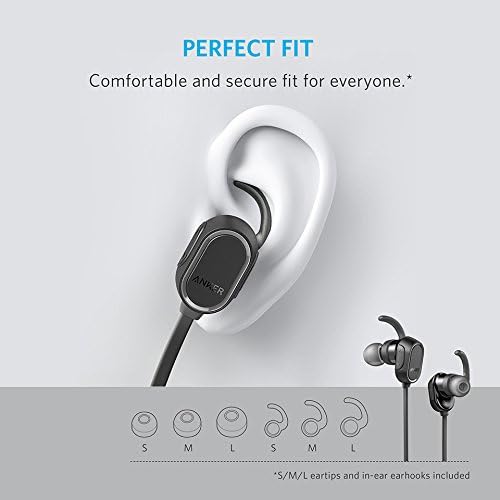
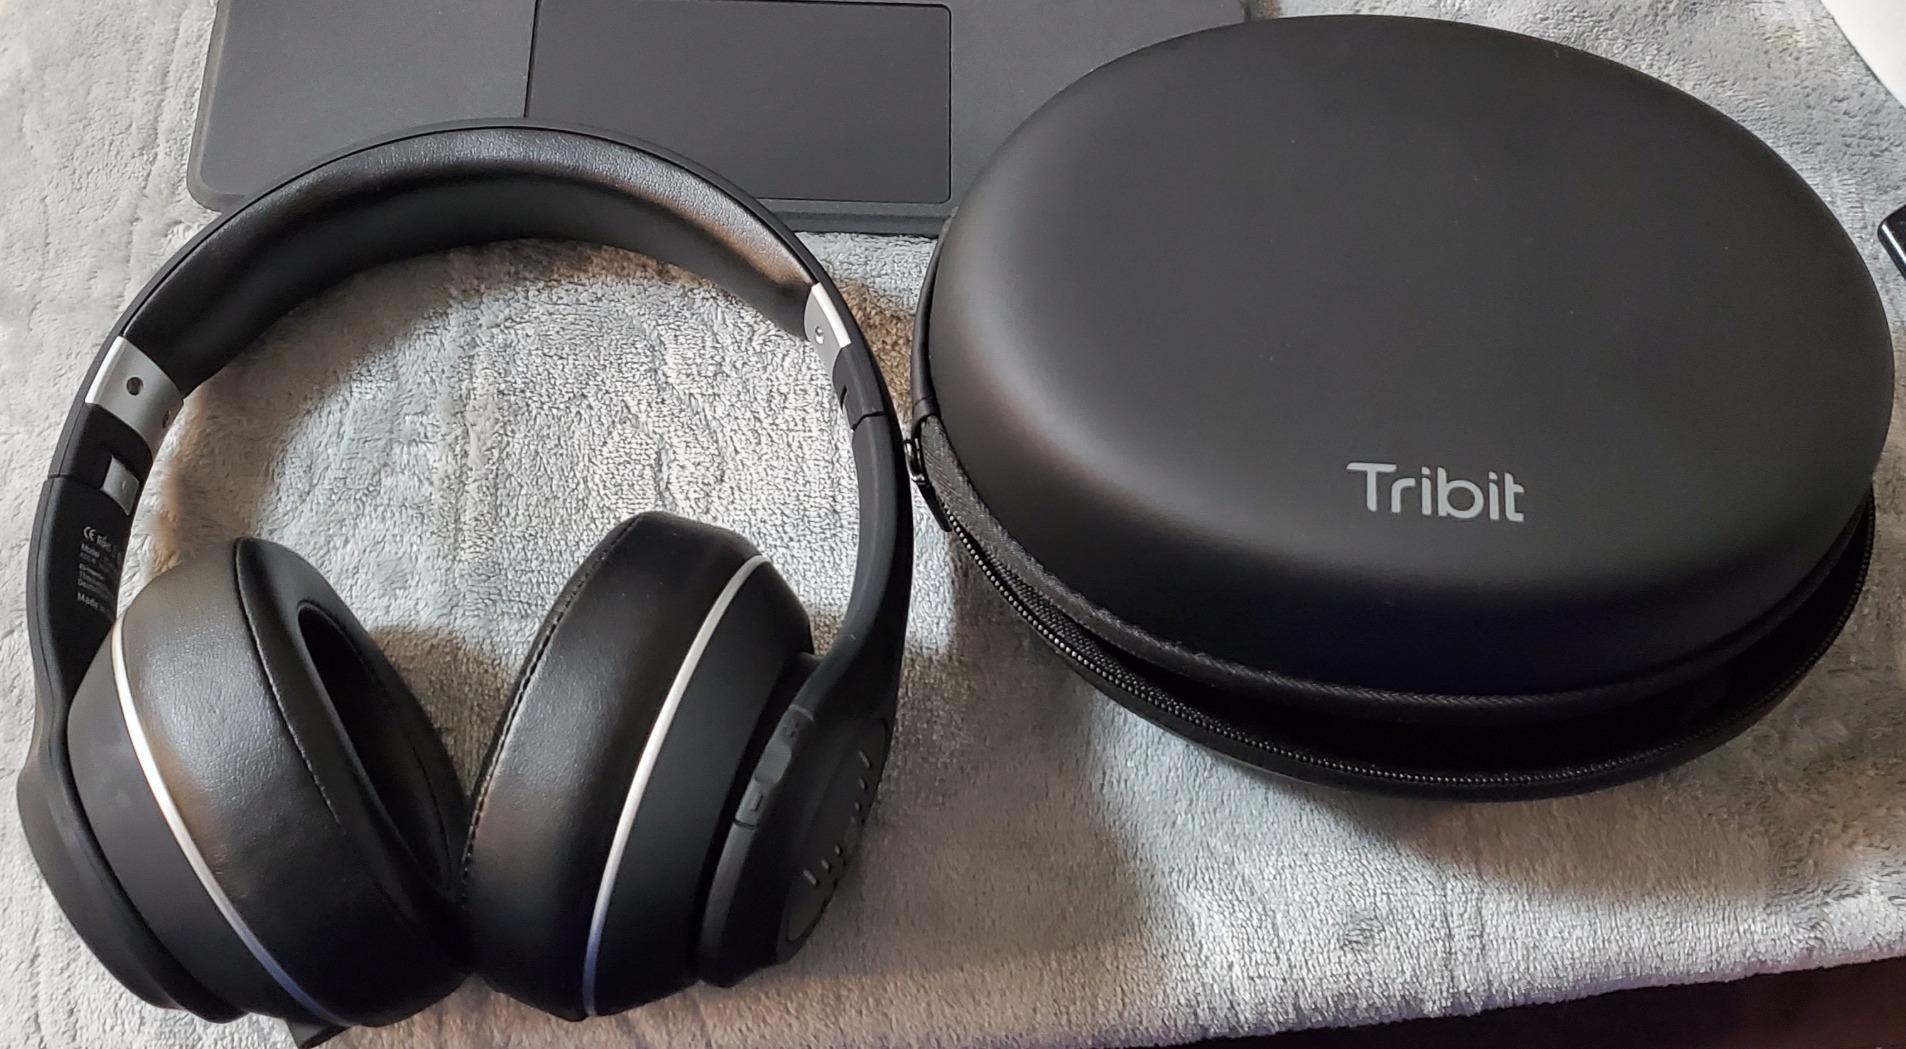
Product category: headphones
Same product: no